Itcha Range

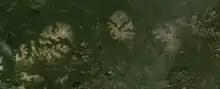
The three Anahim shield volcanoes. Left to right are the Rainbow Range, the Ilgachuz Range and the Itcha Range.

Indigenous people of the Dakelh and Tsilhqot'in tribes have inhabited the area for hundreds of years. In pre-contact times, these people lived a nomadic lifestyle. They did not build permanent structures in which to live, as they moved from region to region to find food and resources. Animals such as martin, moose and caribou were hunted and trapped by the Dakelh and Tsilhqot'in tribes. In summer, these people gathered roots, plants and a volcanic glass called obsidian. Anahim obsidian was traded widely throughout the Interior and up and down the Coast from the community of Bella Coola. Arrowheads and knives were made from obsidian because when it breaks with a characteristic conchoidal fracture, it creates very sharp edges. A modified form of this lifestyle is practiced by some indigenous people to this day.